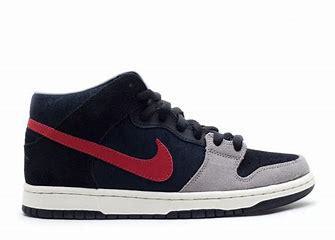
Brand: Nike
Model: Dunk Mid Pro SB